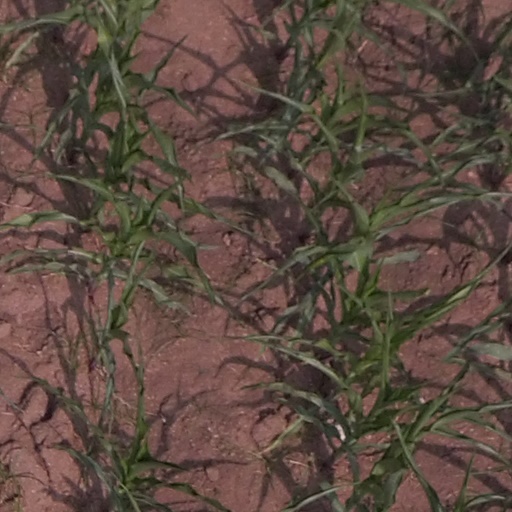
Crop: maize; corn